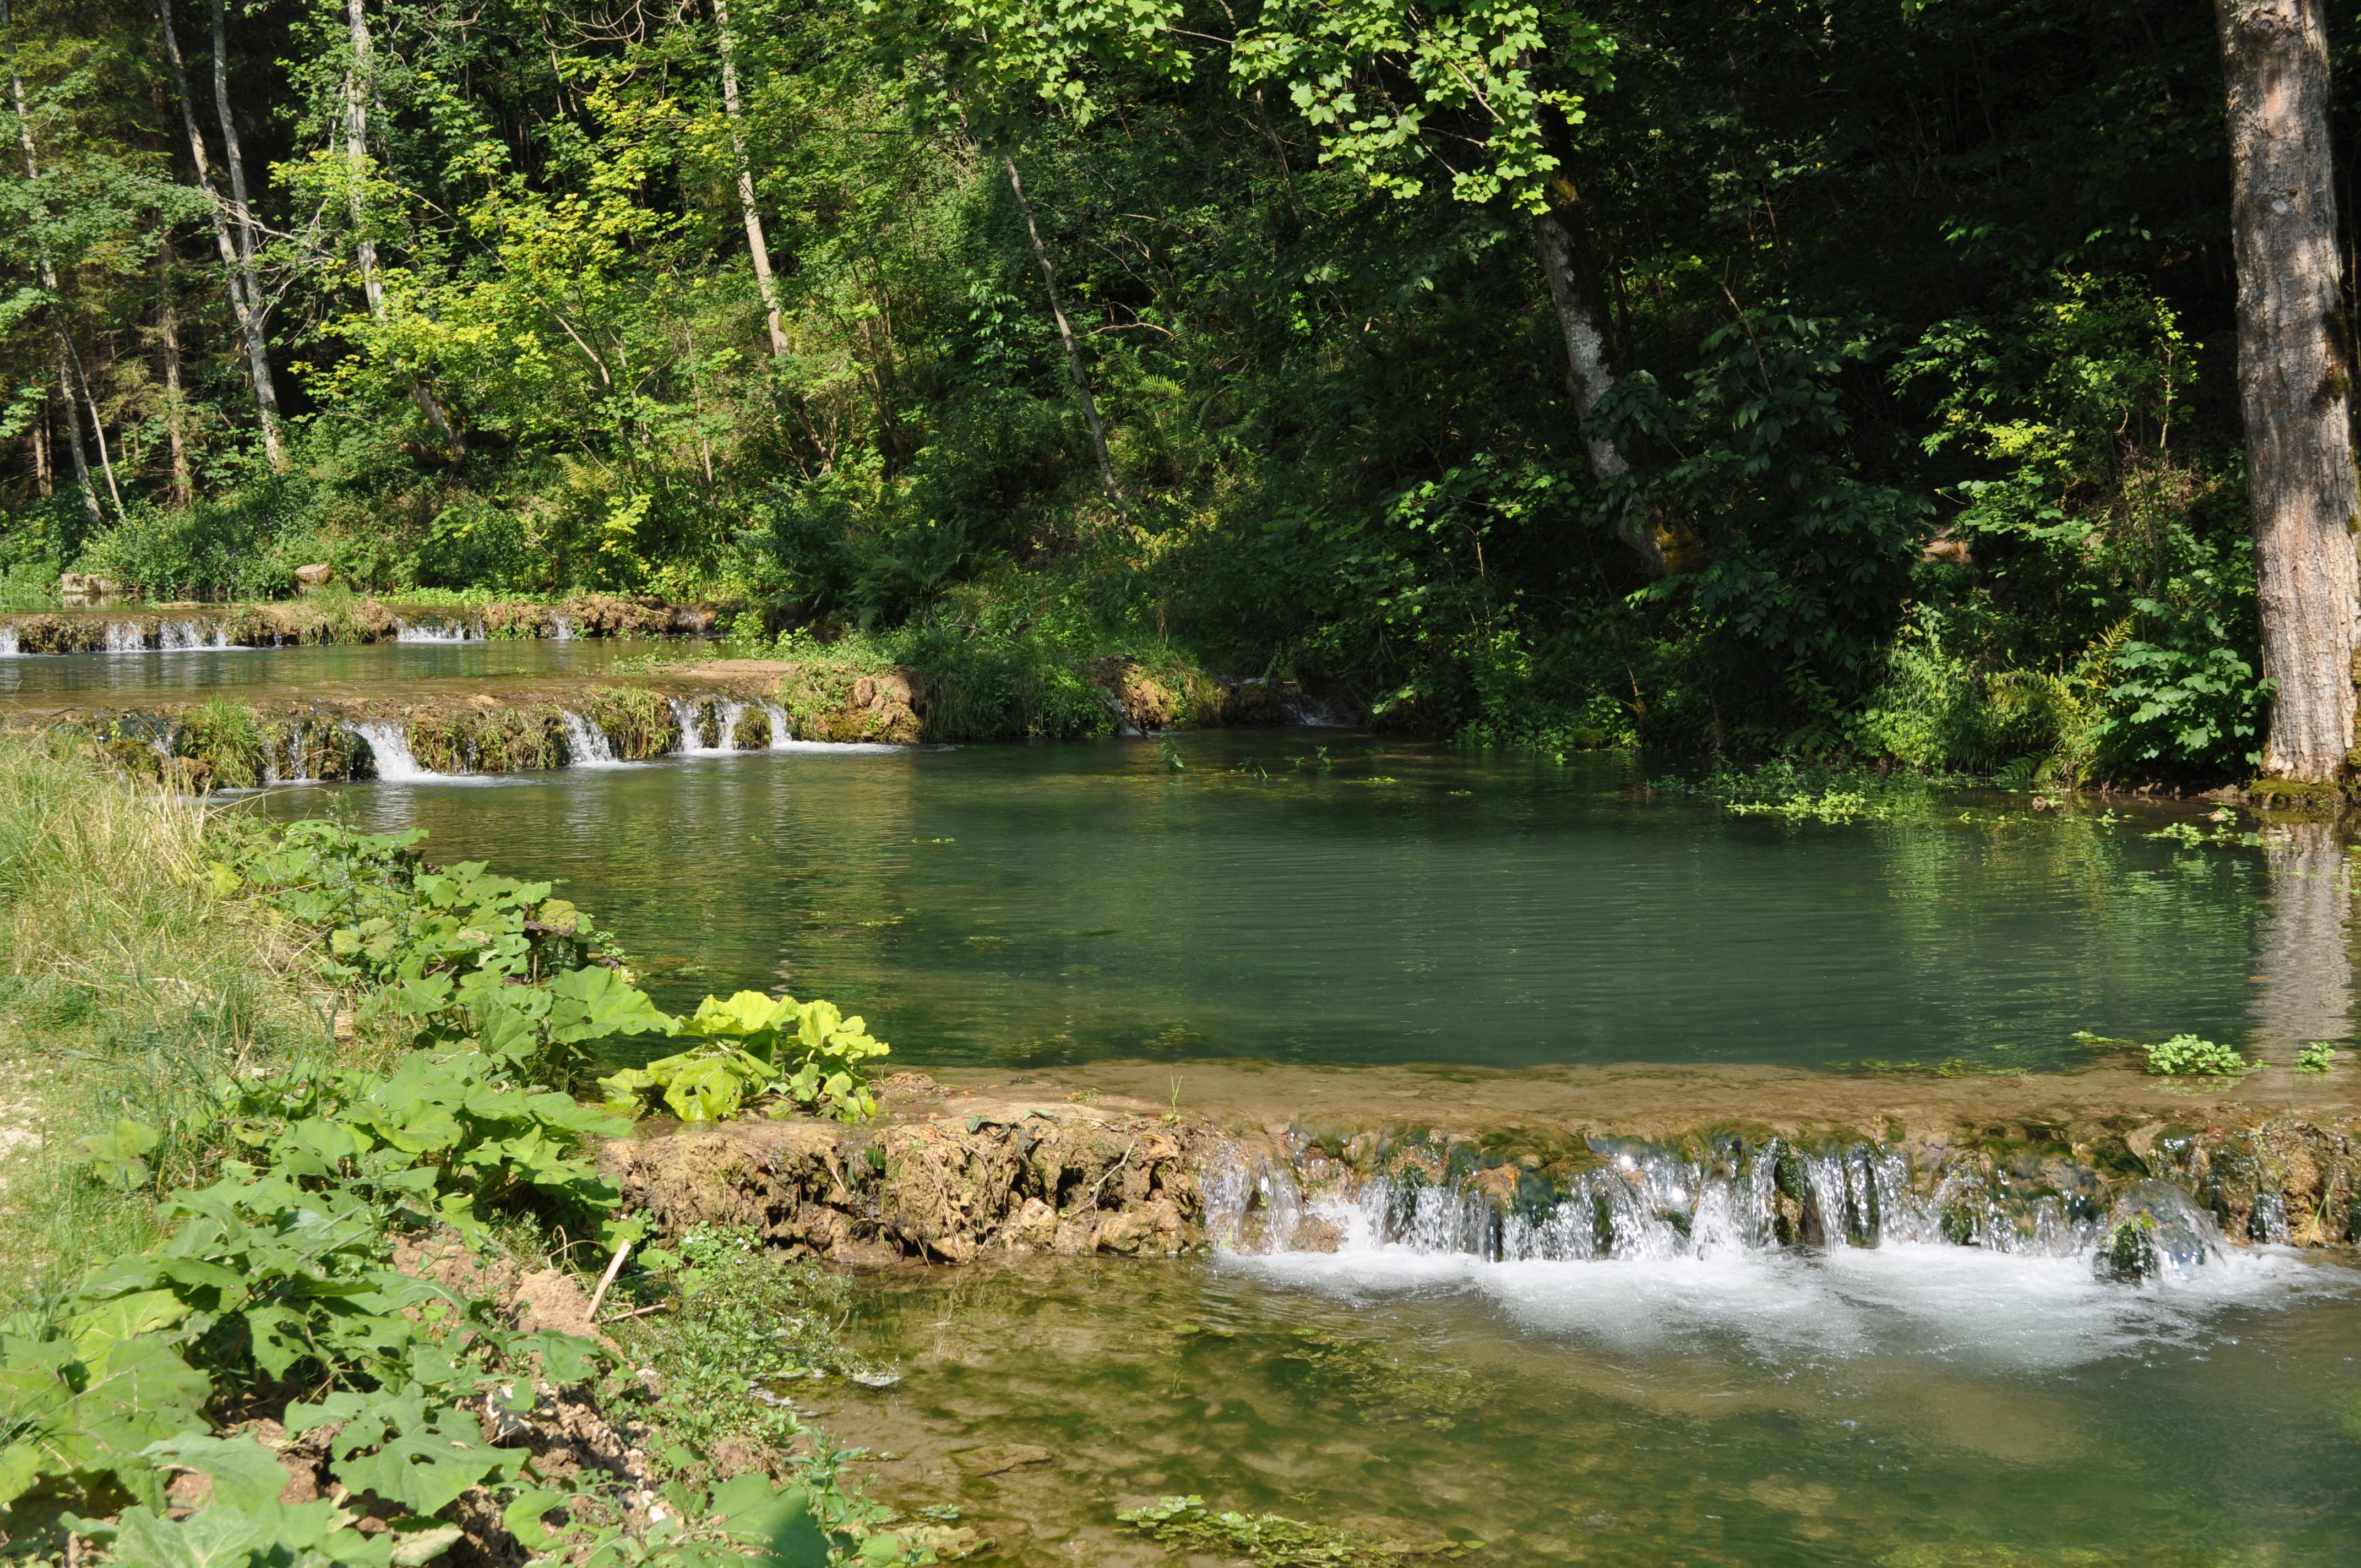
tree, water, nature, forest, creek, wilderness, leaf, lake, river, pond, stream, green, reflection, jungle, body of water, wetland, woodland, habitat, watercourse, fish pond, natural environment, wimsener cave